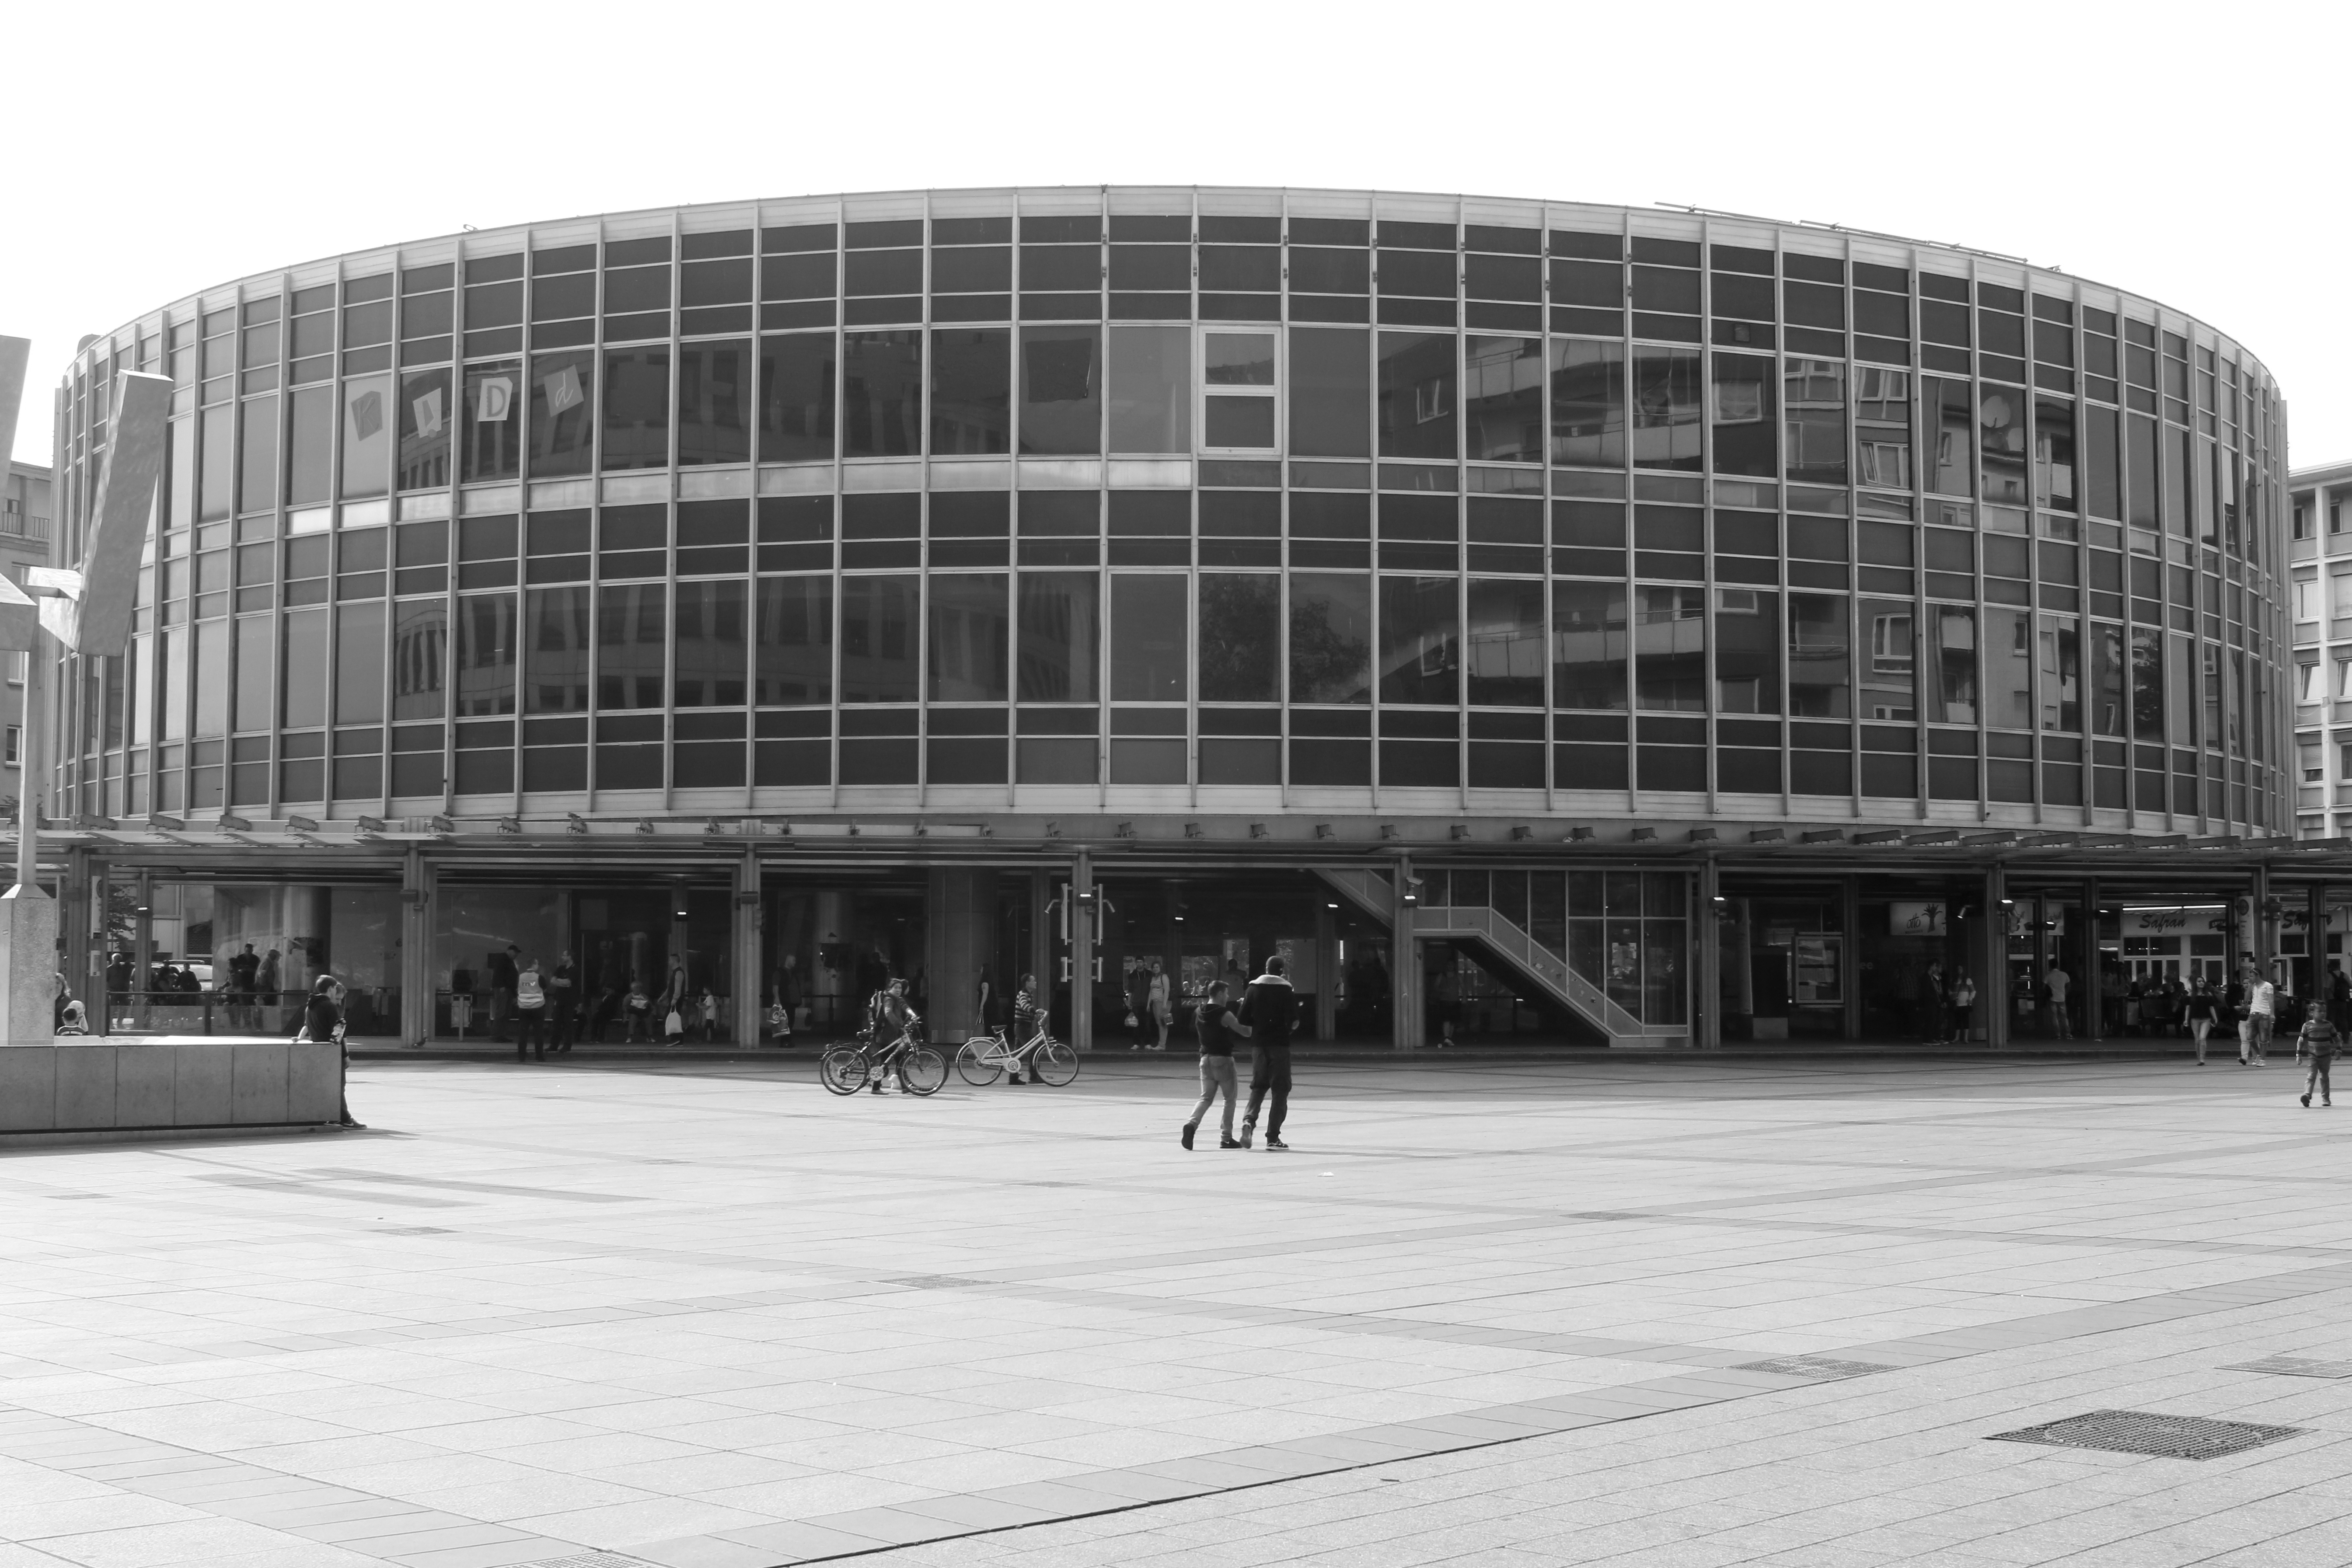
black and white, architecture, structure, building, opera house, facade, monochrome, stadium, bw, blackandwhite, blackwhite, theatre, arena, alemania, allemagne, sw, schwarzweiss, schwarzweis, shape, headquarters, germania, ludwigshafen, schwarzweissfotografie, schwarzweisfotografie, ludwigshafenrhein, ludwigshafenrh, monochrome photography, sport venue, brutalist architecture